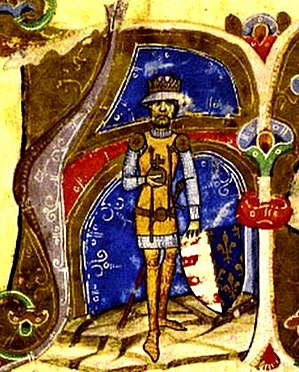
Senmiddelalder / Galleri
Senmiddelalderen var den del af middelalderen i Europa, der går fra omkring år 1300 til år 1500. Senmiddelalderen fulgte højmiddelalderen og går forud for tidlig moderne tid.